Computational epigenetics

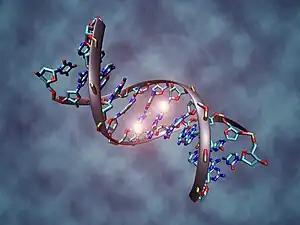
DNA methylation is an epigenetic mechanism that can be studied with bioinformatics.

Computational epigenetics uses statistical methods and mathematical modelling in epigenetic research. Due to the recent explosion of epigenome datasets, computational methods play an increasing role in all areas of epigenetic research.